Beeching cuts

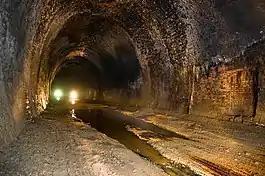
Prospect Tunnel lay on the Harrogate to Church Fenton Line, one of the first lines to be closed

The first report was accepted by the Conservative government of the day, which argued that many services could be provided more effectively by buses. Most recommendations were subsequently taken forward by the Labour government elected in 1964, but many of the proposed closures sparked protests from communities that would lose their trains, a number of which (especially rural communities) had no other public transport.